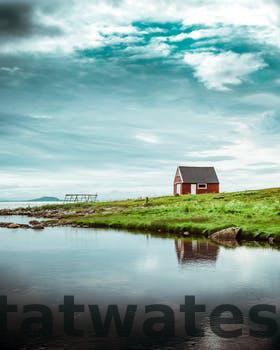
Label: Watermark